Pier (architecture)

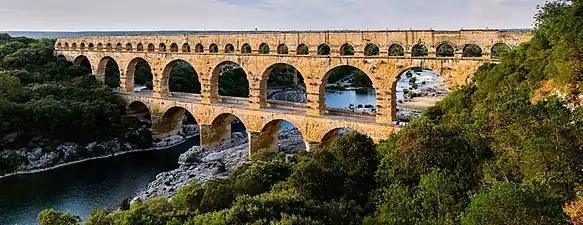
The Pont du Gard (c.19 BC), Nîmes; 3 rows of piers with arches springing from them to support the bridge.

A pier, in architecture, is an upright support for a structure or superstructure such as an arch or bridge. Sections of structural walls between openings (bays) can function as piers. External or free-standing walls may have piers at the ends or on corners.